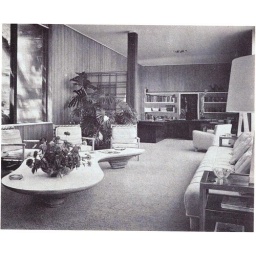
A Striking Modern Home ... in black & white